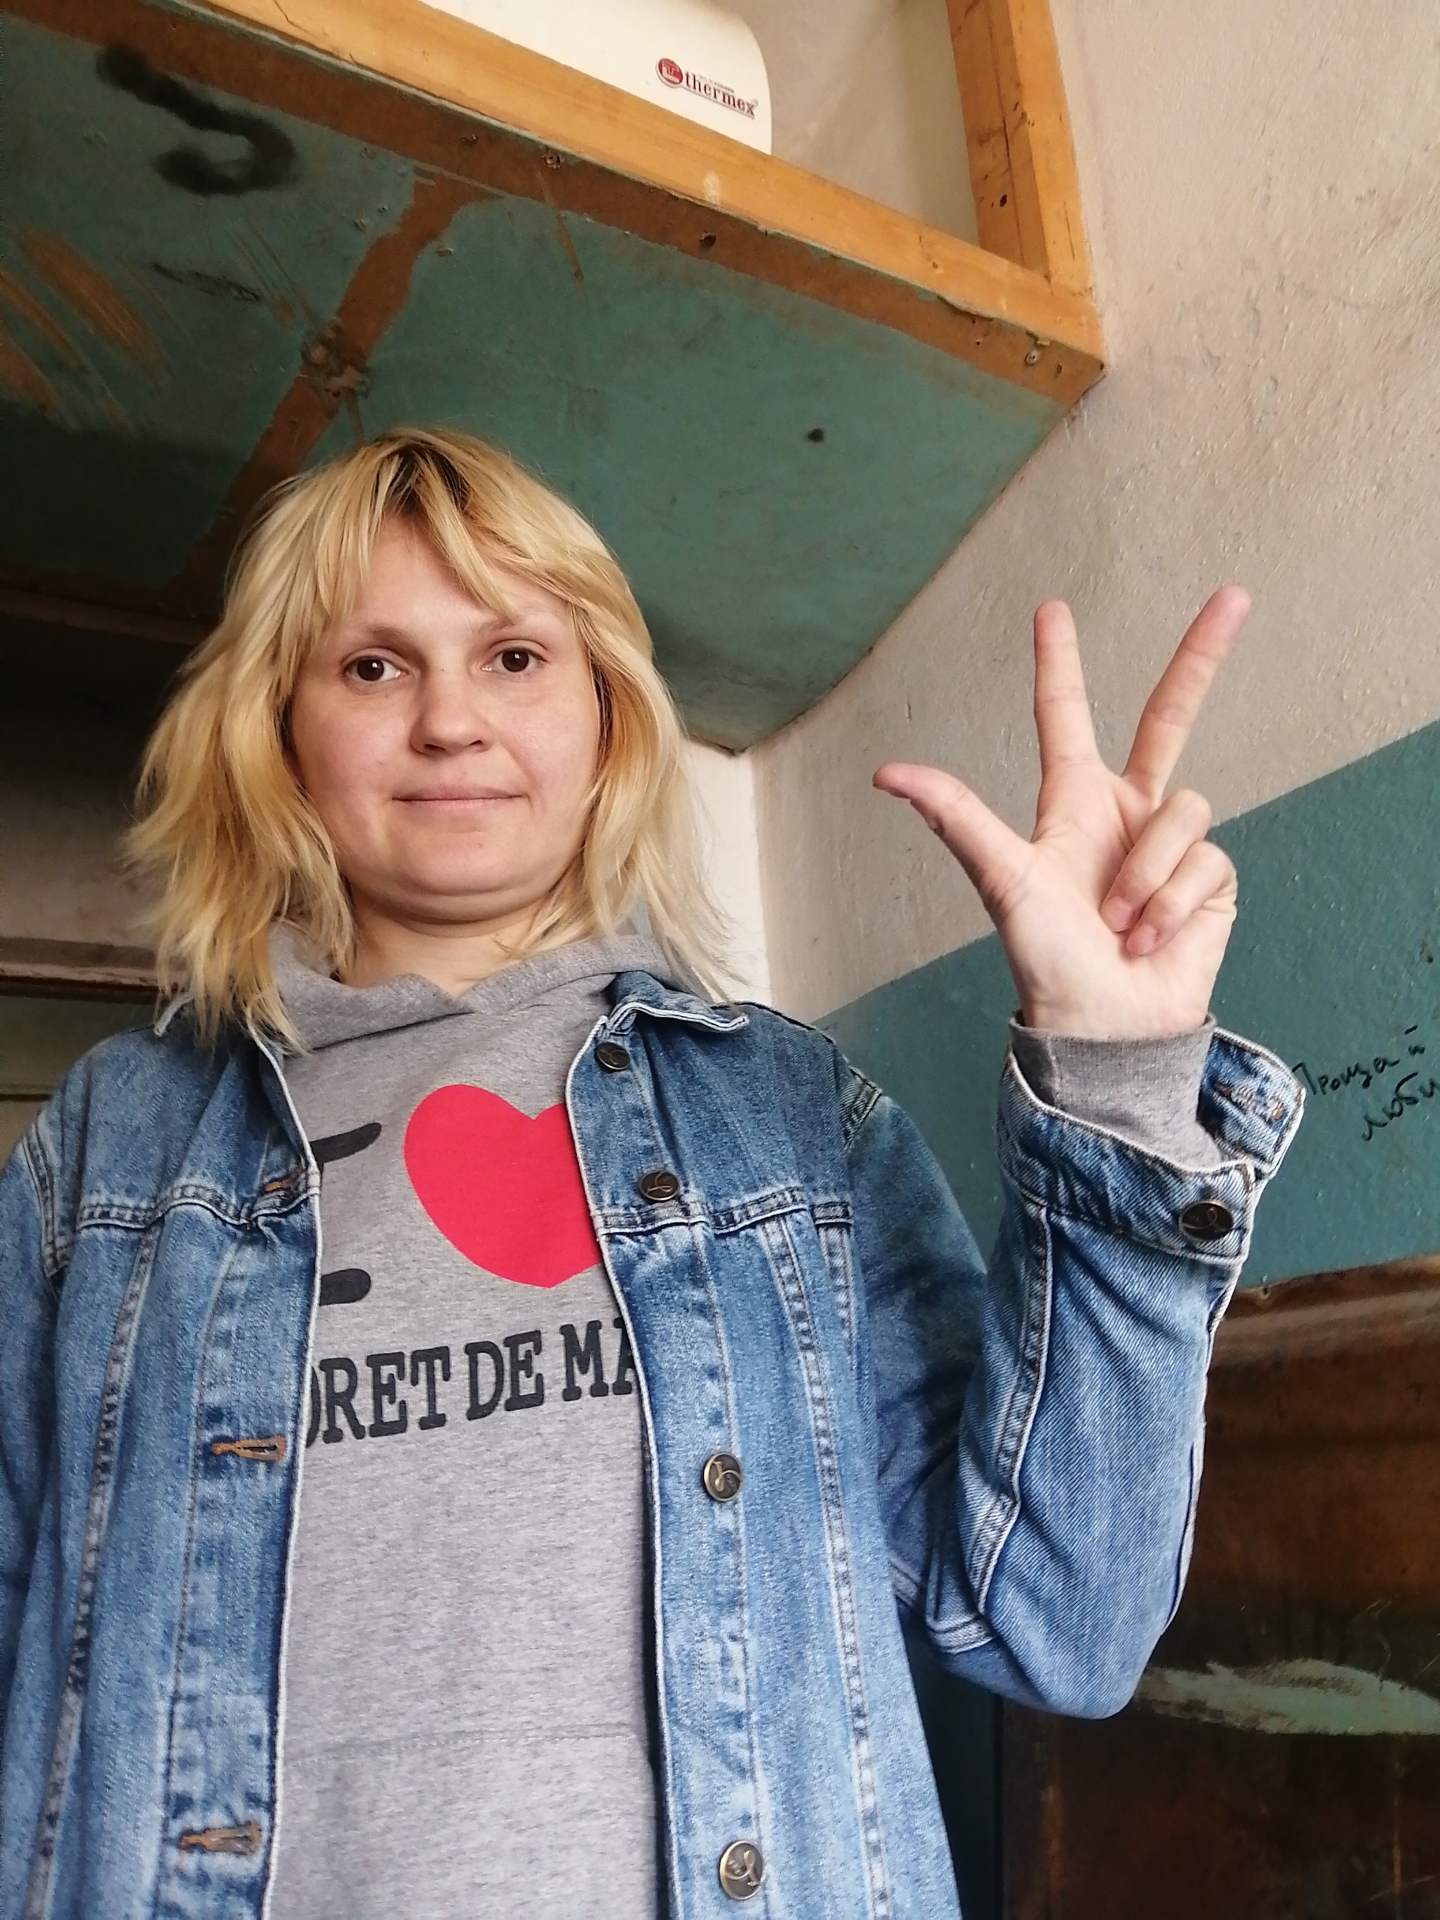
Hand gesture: three2